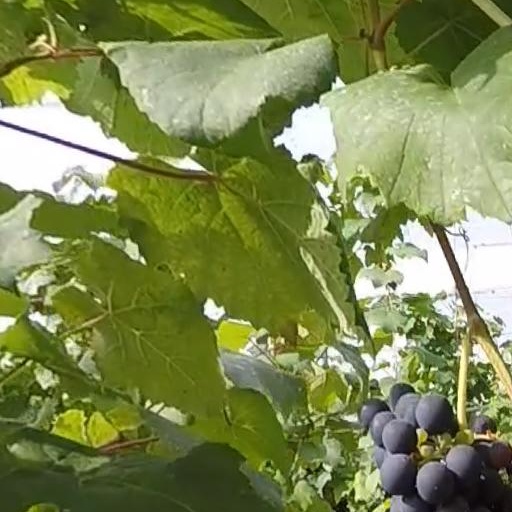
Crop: grape